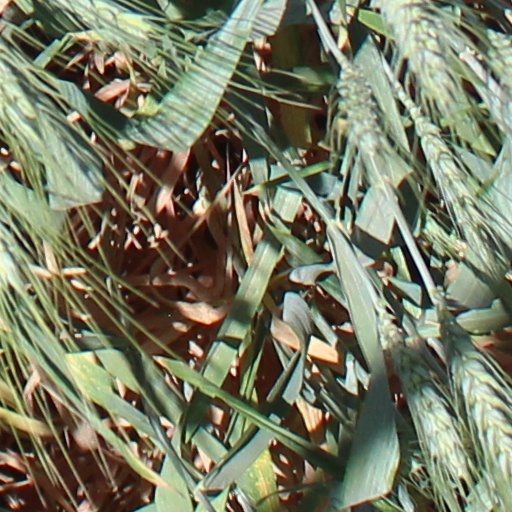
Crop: wheat